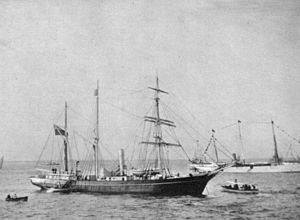
Nimrod-ekspeditionen 1907–09 / Forberedelser / "Nimrod"
Ekspeditionsskibet "Nimrod" på vej mod Antarktis.
"Nimrod-ekspeditionen var den første af tre ekspeditioner, som Ernest Shackleton ledede til Antarktis. Hovedmålet var at blive først til at nå Sydpolen, endvidere havde ekspeditionen en række geografiske og andre videnskabelige formål. Ekspeditionen nåede 88° 23' sydlig bredde, til da det sydligste punkt nået af mennesker og kun 97 nautiske mil fra Sydpolen. De fleste beretninger om ekspeditionen opgiver afstanden ""97 miles"" uden at opgive tilsvarende i engelske miles; symbolikken af at være indenfor 100 miles fra Sydpolen blev anset som vigtigst af alle. Ekspeditionen var den første til at bestige Mount Erebus, den næsthøjeste vulkan i Antarktis, og en separat gruppe ledet af den walisisk-australske geolog og professor Edgeworth David nåede den beregnede position for den magnetiske sydpol.